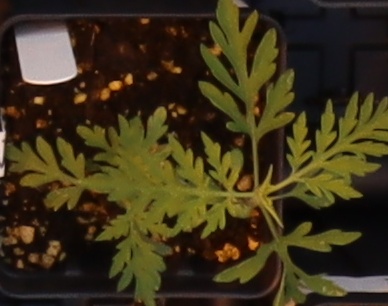
Label: Ragweed